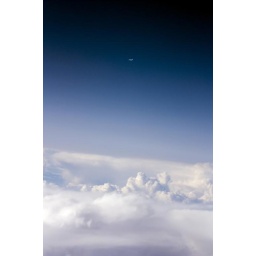
The tiny white speck is another aeroplane, flying high above the clouds over Kazakhstan.